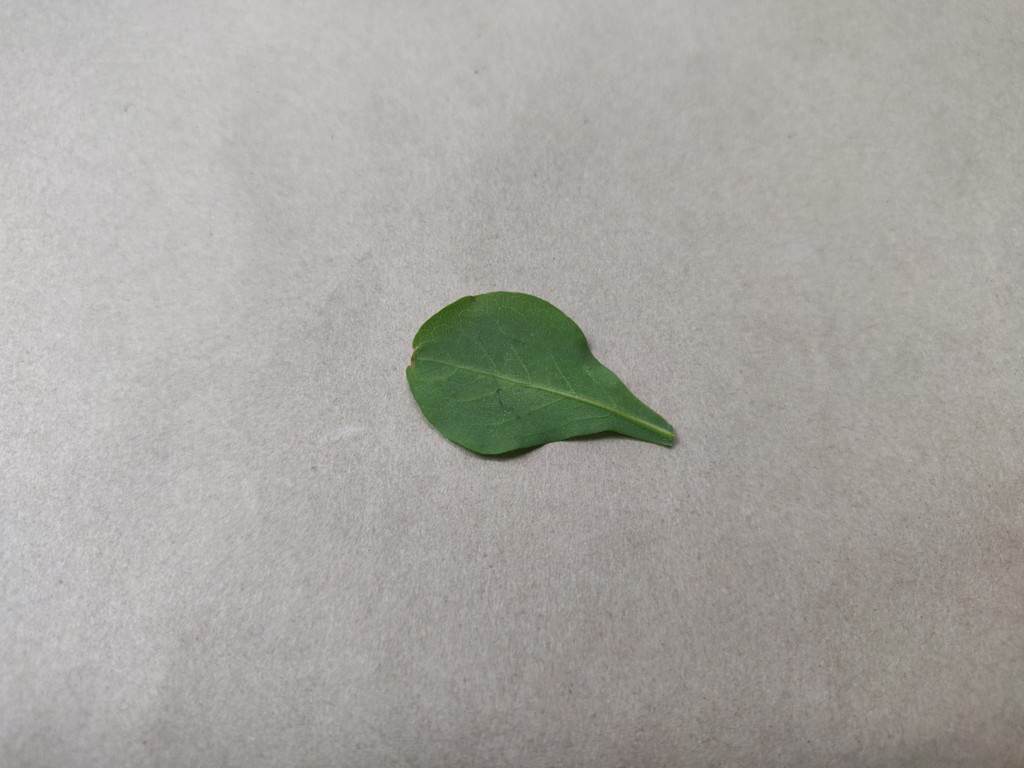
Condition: Healthy
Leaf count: single
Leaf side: back